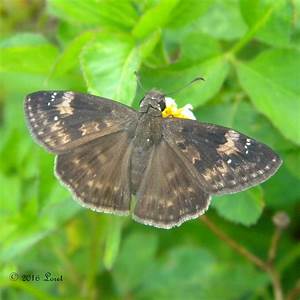
Label: butterfly